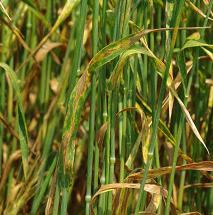
Plant: Wheat
Disease: wheat septoria blotch